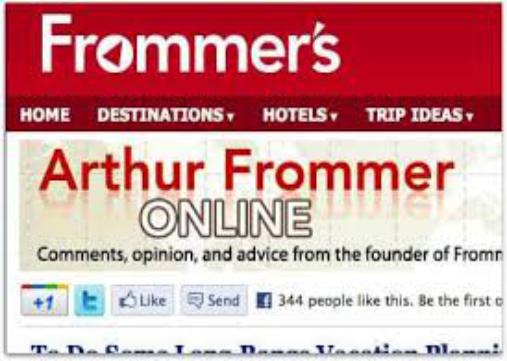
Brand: Frommer's
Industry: Necessities